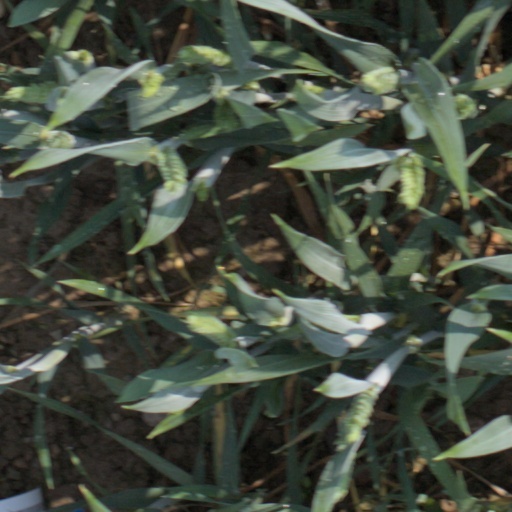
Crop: wheat